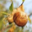
Label: snail